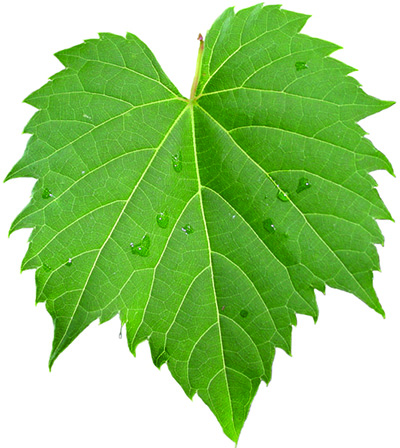
Labels: grape leaf